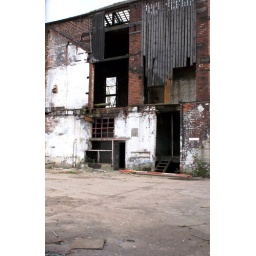
i saw this on the side of the road whilst lost in sheffield, i jumped out of the car and shot this photograph.